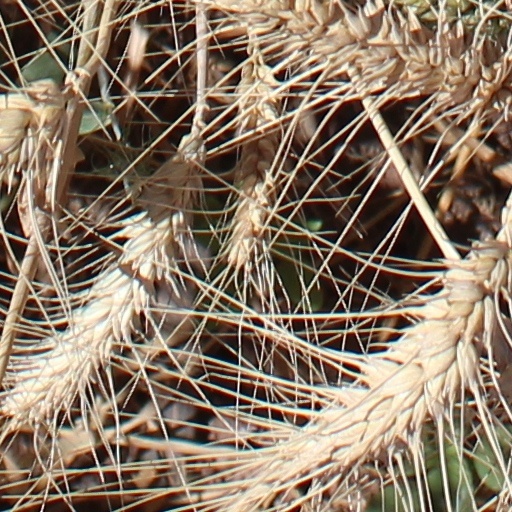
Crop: wheat